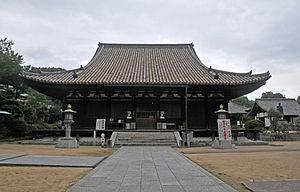
Le Taisan-ji est un temple bouddhiste Shingon situé à Matsuyama, préfecture d'Ehime au Japon. C'est le cinquante-deuxième temple du pèlerinage de Shikoku. Le hon-dō est un trésor national du Japon.
Le terme « trésor national » est utilisé au Japon depuis 1897 pour désigner les biens les plus précieux du patrimoine culturel du Japon bien que la définition et les critères aient changé depuis la création du terme. Les bâtiments des temples bouddhistes de cette liste ont été classés Trésors nationaux du Japon quand la loi pour la protection des biens culturels est entrée en vigueur le 9 juin 1951. Les pièces sont choisies par le ministère de l'Éducation, de la Culture, des Sports, des Sciences et de la Technologie sur le fondement de leur « valeur artistique ou historique particulièrement élevée ». Cette liste présente 152 entrées de bâtiments de temples Trésors nationaux de la fin du VIIᵉ siècle classique au début de l'époque d'Edo moderne du XIXᵉ siècle. Le nombre d'édifices répertoriés dans cette liste est supérieur à 152, parce que, dans certains cas, des groupes de bâtiments liés entre eux sont réunis pour former une seule entrée. Les structures comprennent des bâtiments principaux tels que le kon-dō, le hon-dō, le butsuden, des pagodes, des portes, un beffroi, des couloirs et d'autres bâtiments et édifices qui font partie d'un temple bouddhiste.
Le pèlerinage de Shikoku est un pèlerinage effectué sur l'île de Shikoku au Japon et qui comprend 88 temples. C'est un pèlerinage circulaire consacré à Kōbō-Daishi, le fondateur du bouddhisme Shingon, mais on y retrouve des pèlerins de toutes les traditions.